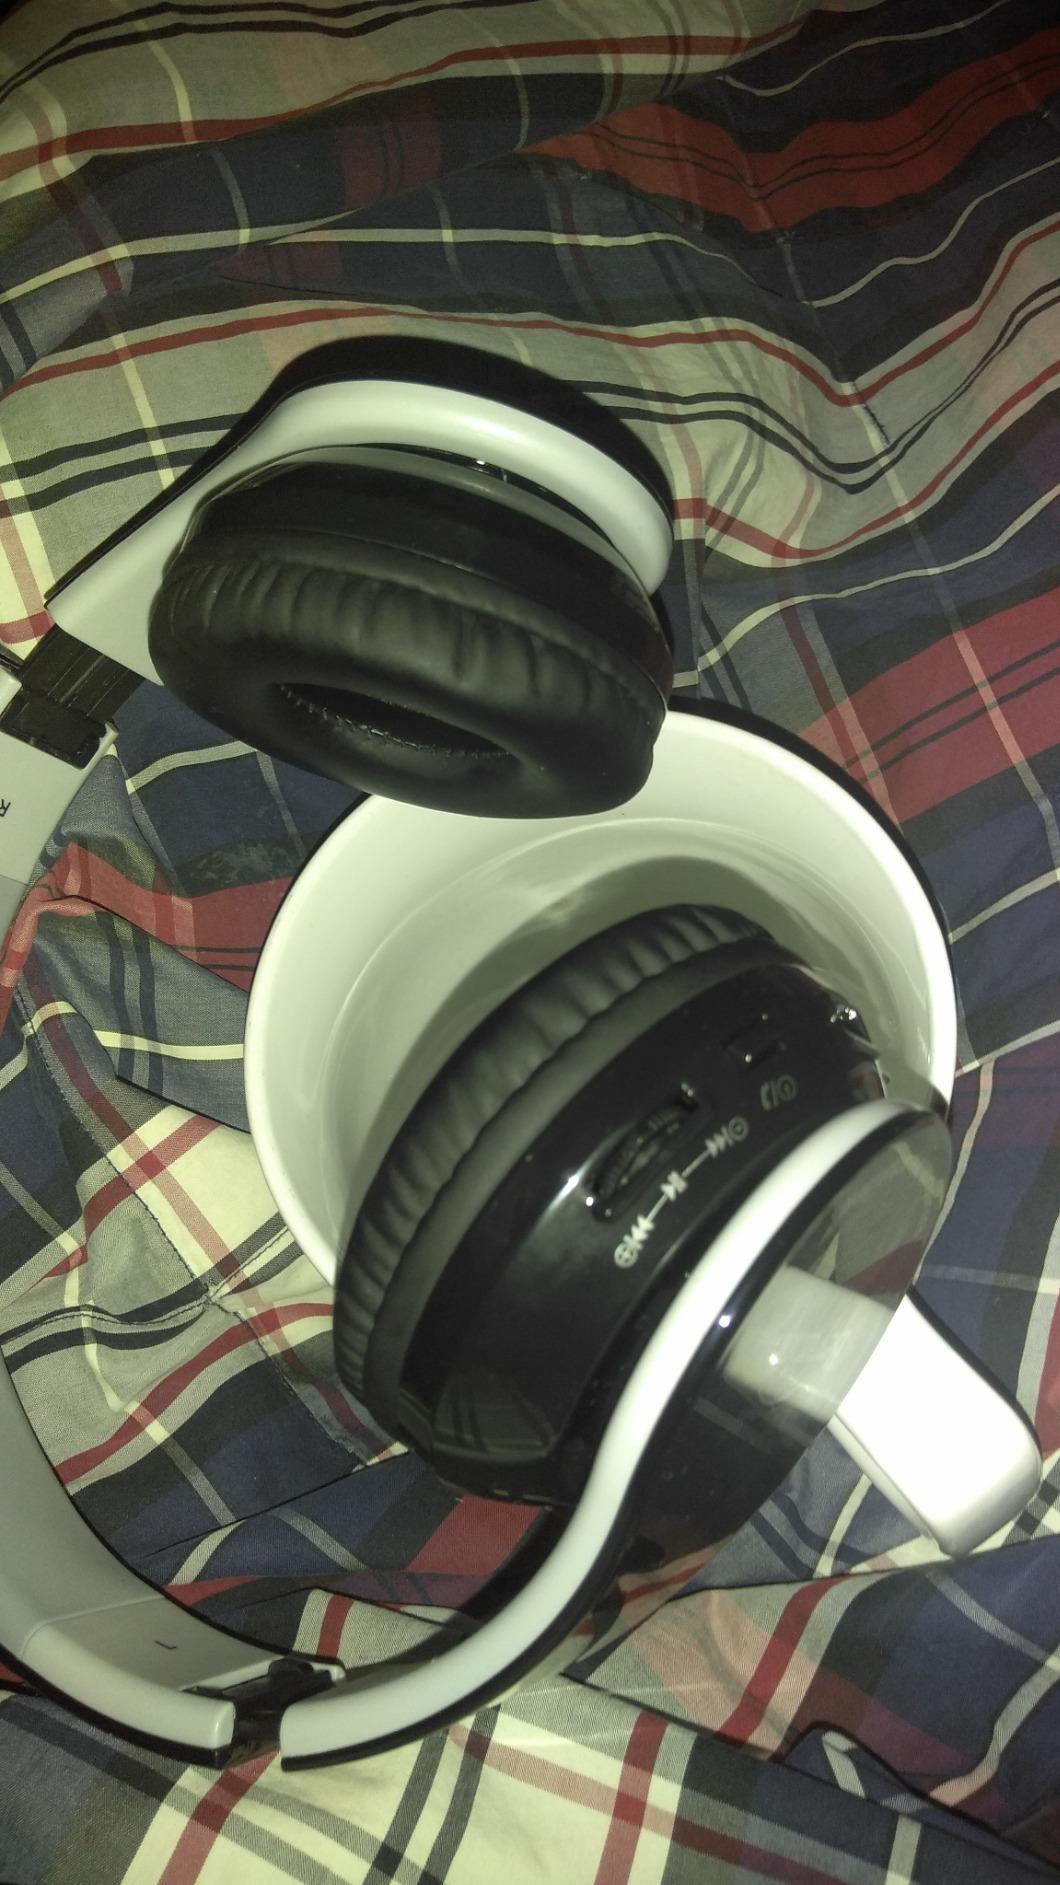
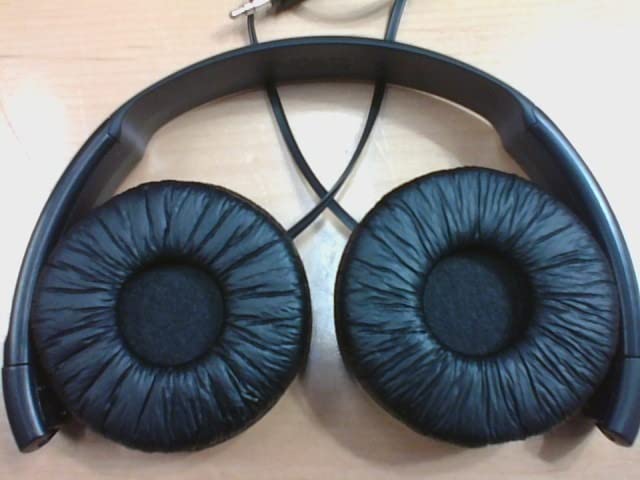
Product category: headphones
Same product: no